Tara of the Twilight

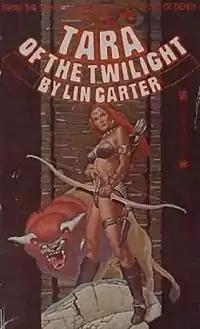
Cover of the first edition.

Tara of the Twilight is a fantasy novel by American writer Lin Carter. It was first published in paperback by Zebra Books in October 1979. The first British edition was published as an ebook by Gateway/Orion in April 2020.